Pakistani cuisine

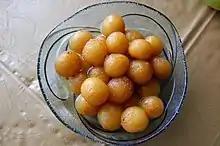
Gulab jamun

Pakistanis eat breads made of wheat flour as a staple part of their diet. Pakistan has a wide variety of breads, often prepared in a tandoor. The tandoori style of cooking is common throughout rural and urban Pakistan, and also has strong roots in neighboring India, Iran and Afghanistan. Some of these are: